Hugh Adcock

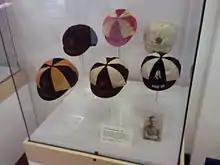
Adcock's five England caps and one from an England trial match on display in his home town of Coalville in 2010

Adcock played for Ravenstone United, Coalville Town, Loughborough Corinthians, Bristol Rovers, Folkestone and Ibstock Penistone Rovers and most famously Leicester City.